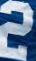
Number: 2